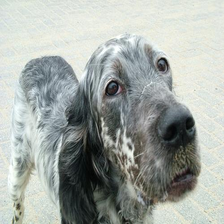
Species: dog
Breed: english setter